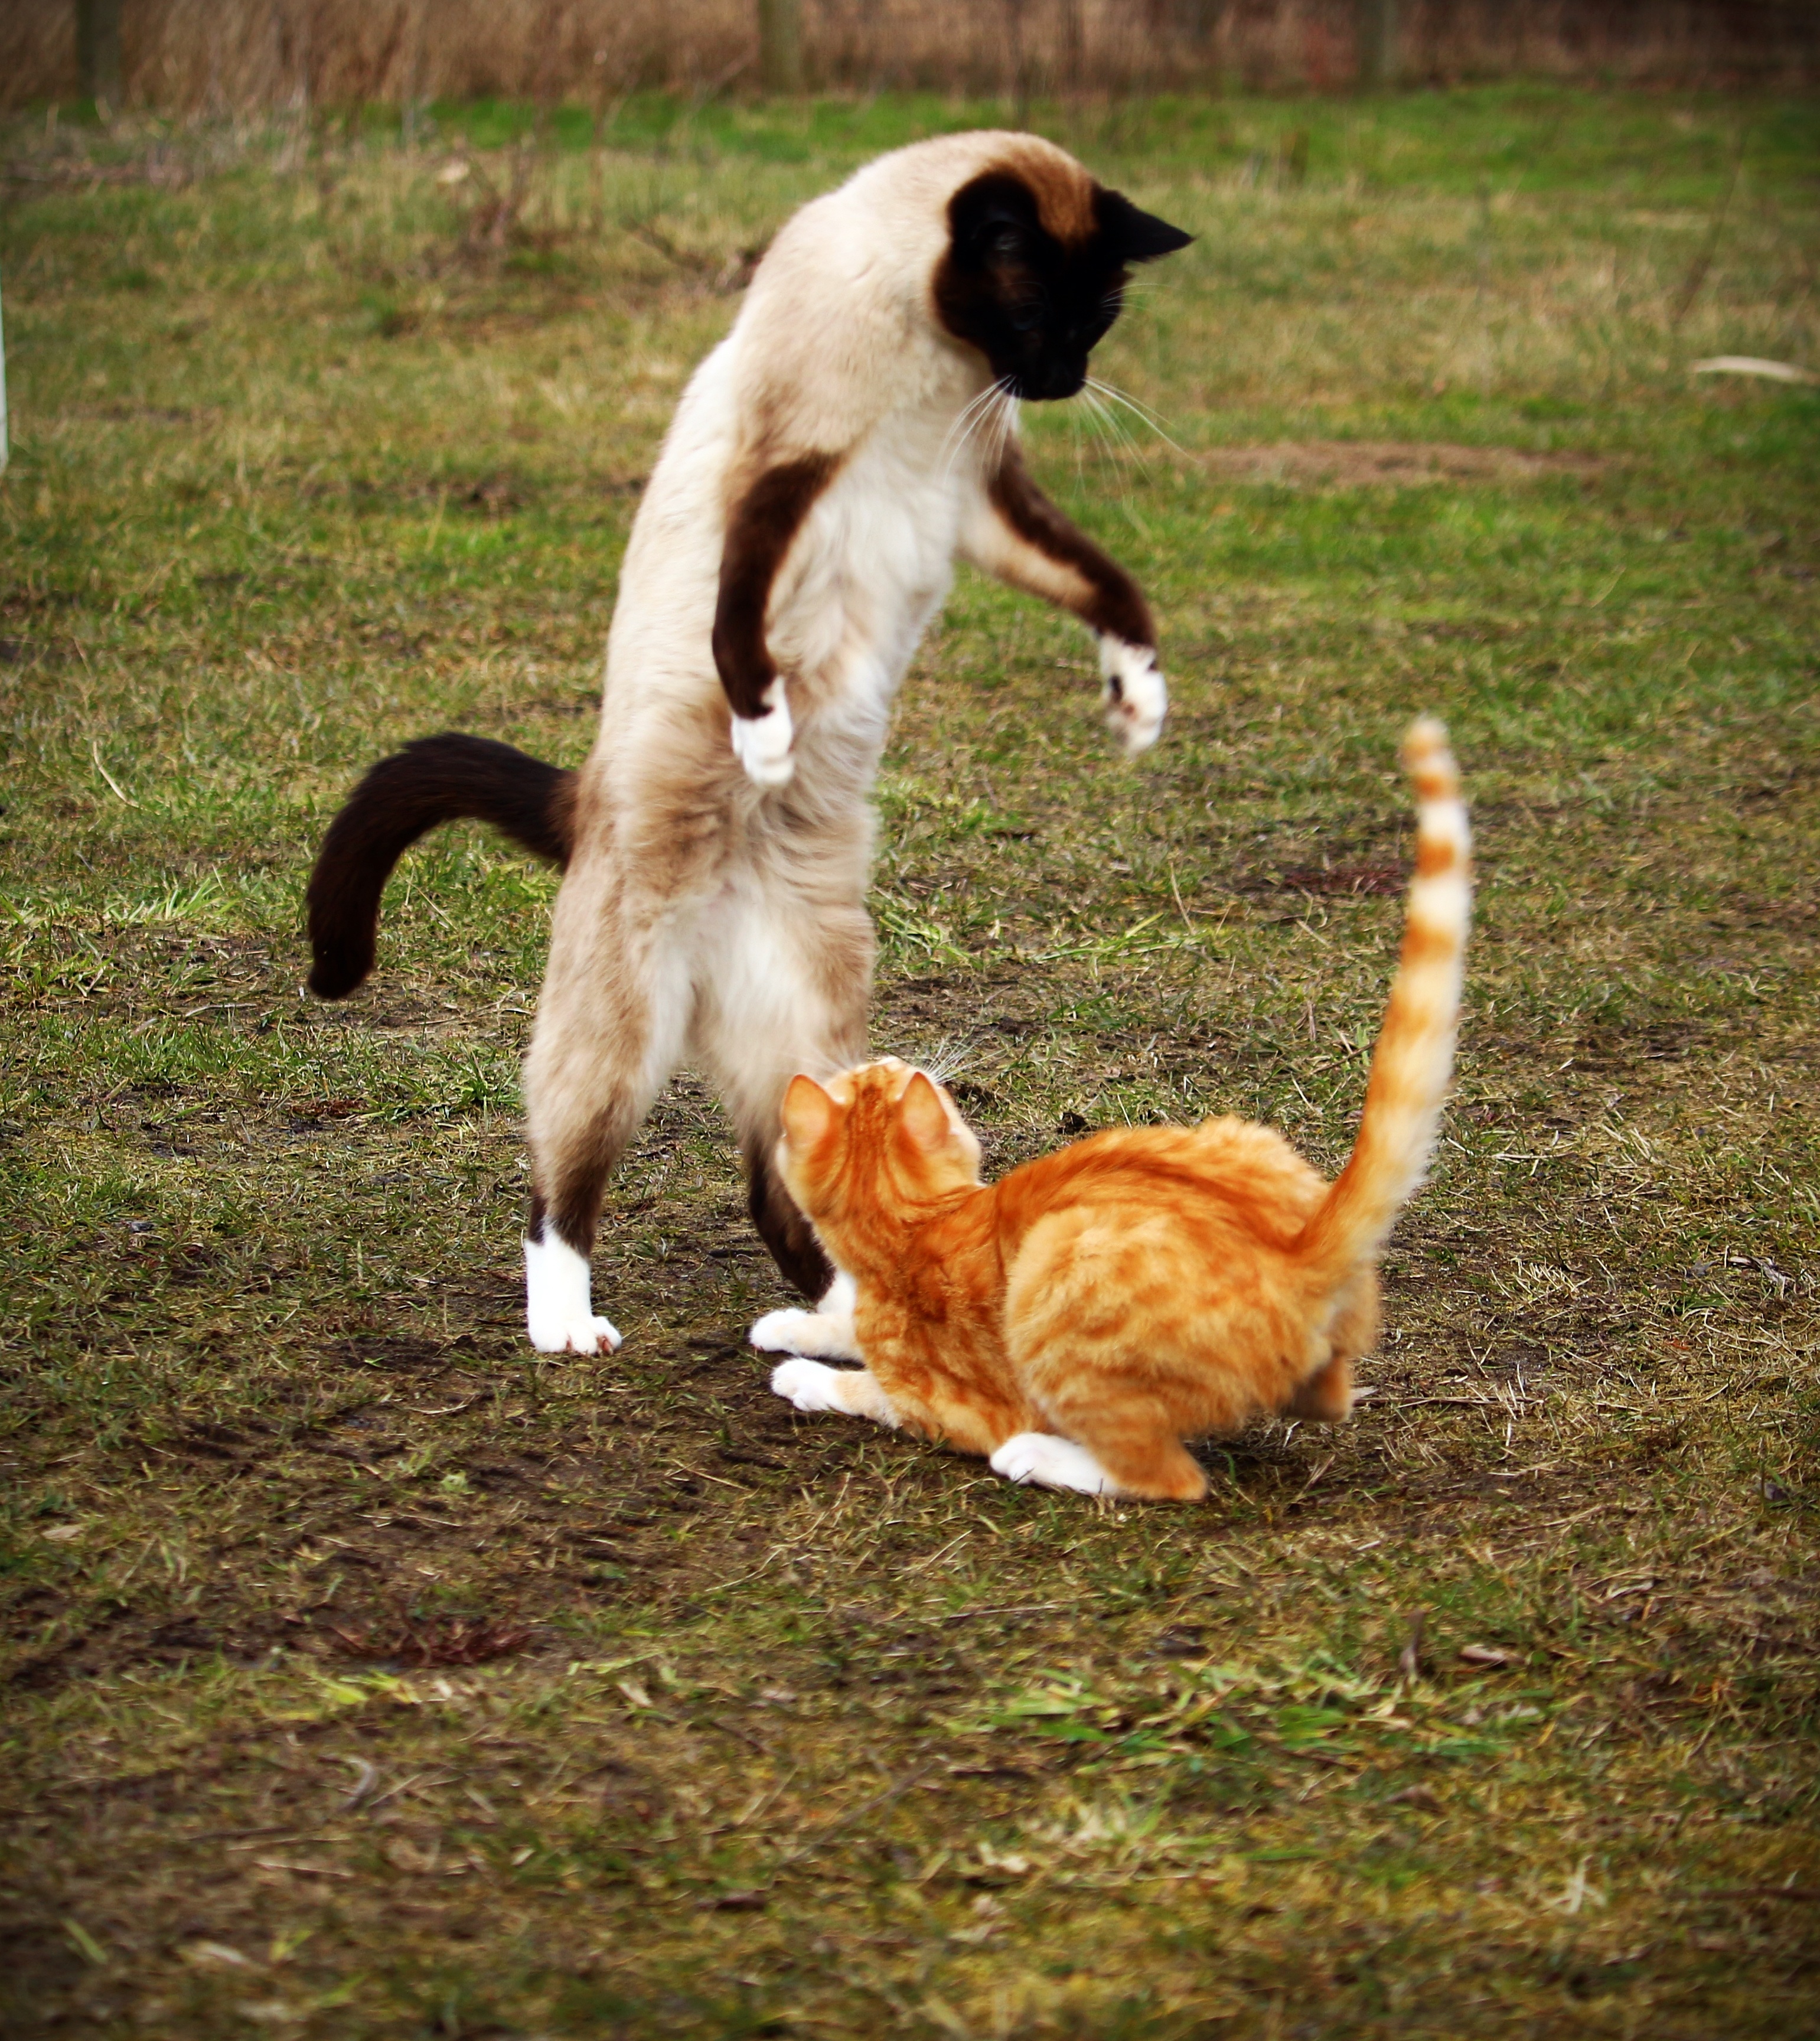
play, kitten, cat, mammal, fauna, primate, fight, vertebrate, mieze, siamese, siamese cat, young cat, red mackerel tabby, red cat